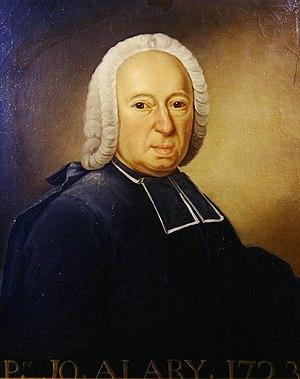
Pierre-Joseph Alary (1689–1770), homme d'Église et homme de lettres français
Cet article présente la liste des membres de l'Académie française, rangée par ordre chronologique de leur élection à chaque fauteuil. Cette liste est précédée d'une liste réduite portant uniquement sur les membres actuels et présentée successivement selon quatre modes de rangement : par ordre alphabétique, par numéro de fauteuil, par date d'élection et par date de naissance.
Le Club de l'Entresol était un cercle privé créé à Paris en 1724 sur le modèle anglais et qui avait vocation à discuter des questions politiques et économiques.
Pierre-Joseph Alary est un homme d'Église et homme de lettres français.